The La's

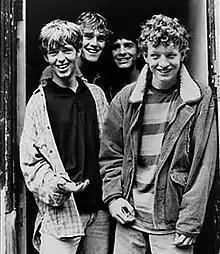
The La's in 1990 Left to right: Lee Mavers, Peter "Cammy" Cammell, Neil Mavers and John Power

The La's were an English rock band from Liverpool, originally active from 1983 until 1992. Fronted by singer, songwriter and guitarist Lee Mavers, the group are best known for their hit single "There She Goes". The band was formed by Mike Badger in 1983 and Mavers joined the next year, although for most of the group's history, the frequently changing line-up revolved around the core duo of Lee Mavers (vocals, guitar) and John Power (bass, backing vocals) along with numerous other guitarists and drummers including Paul Hemmings, John "Timmo" Timson, Peter "Cammy" Cammell, Iain Templeton, John "Boo" Byrne, Chris Sharrock, and Neil Mavers.